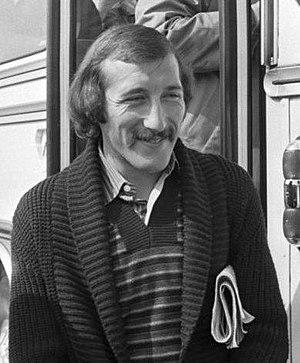
fr:Patrick Revelli de l'fr:AS Saint-Etienne.
Patrick Revelli, né le 22 juin 1951 à Mimet, est un footballeur français.